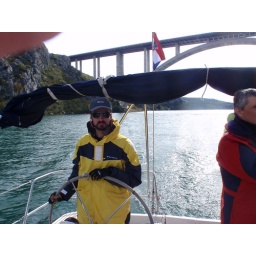
Passing under the highway bridge